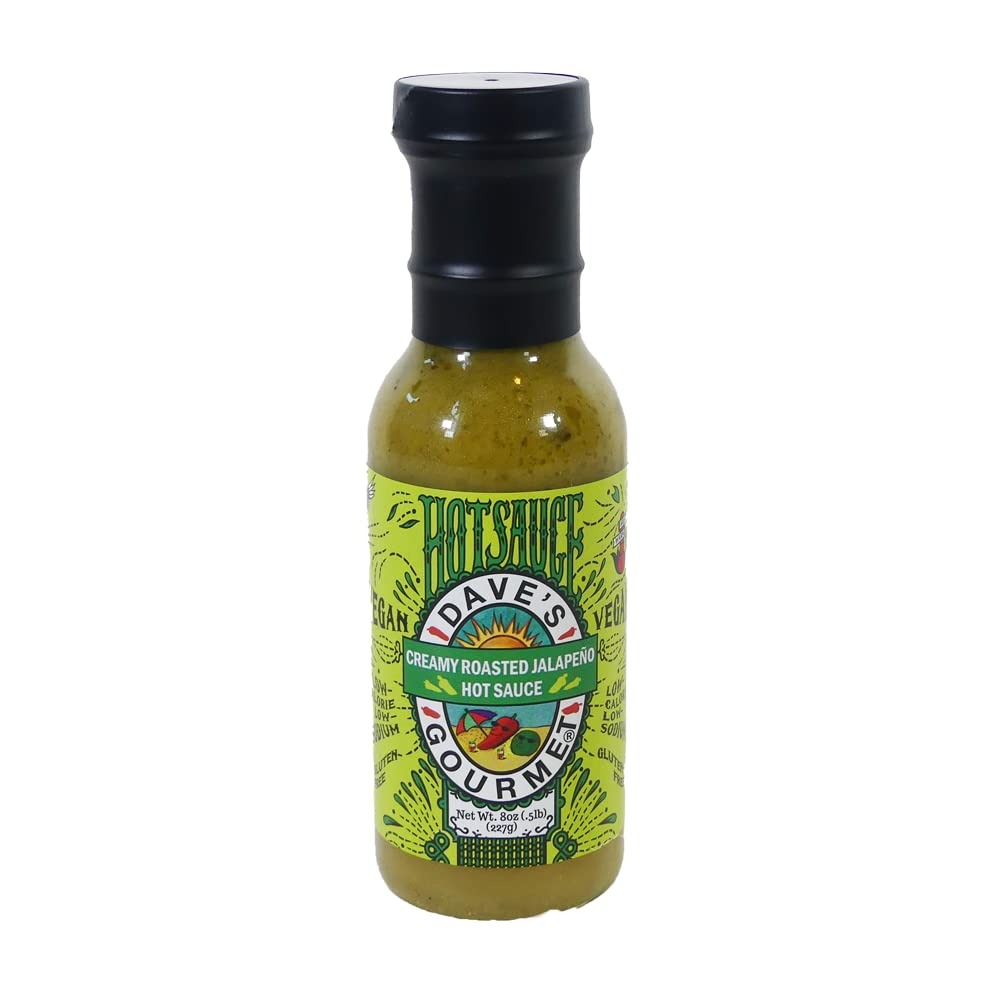
Item Name: Dave's Gourmet Creamy Roasted Jalapeno Sauce -Medium Heat For Salads, Dips, Dressings- 1 Bottle
Value: 8.0
Unit: Ounce

Price: 14